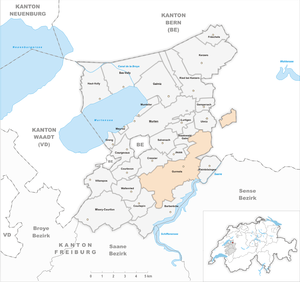
Cet article présente une liste des communes du canton de Fribourg.